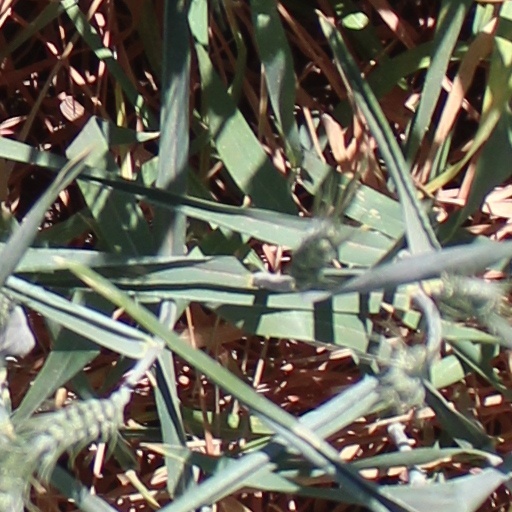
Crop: wheat